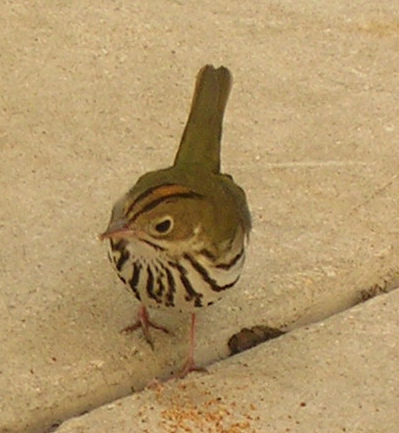
this bird is brown with a white belly with stripes and orange feet.
this colorful bird has a white belly and breast, with dark brown stripes and yellow tarsus and feet.
this is a bird with a white breast that has brown streaks on it and a brown back and head.
this little bird has a striped belly and breast with a gray crown and back.
this small bird has black stripes along its crown, large black eyes, brown back and a white breast with black vertical stripes.
this bird has wings that are brown and has a striped belly
this bird has wings that are brown and has a white and black chest
this bird is brown with white and has a very short beak.
this bird has a black and brown crown, brown primaries, and a black and brown belly.
a small grayish yellow bodied bird, with cream and black striping on the breast, black eyes, and black stripes on the crown of the head.
Species: Ovenbird